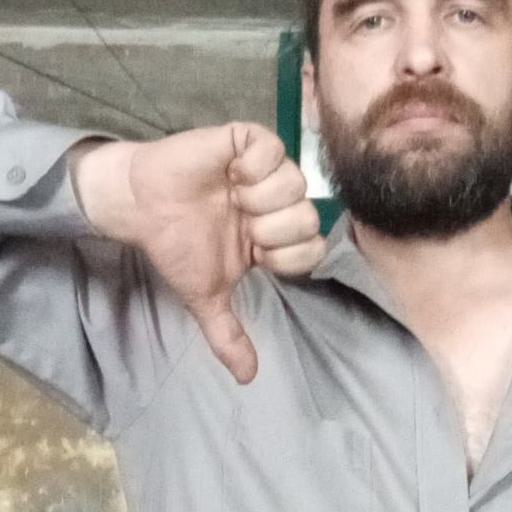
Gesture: dislike